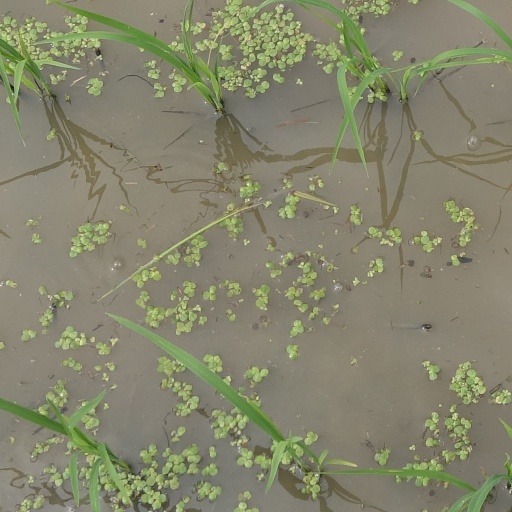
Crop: rice